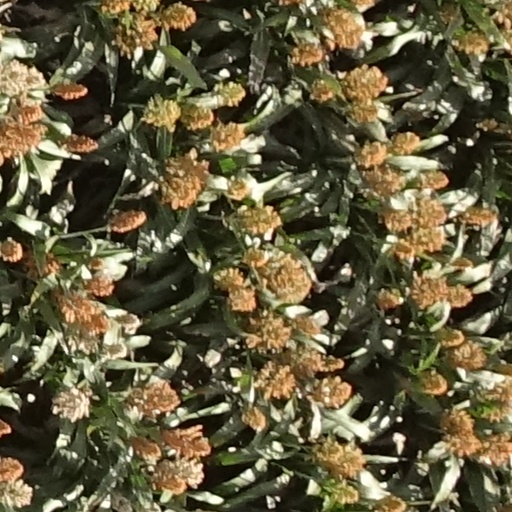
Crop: sorghum